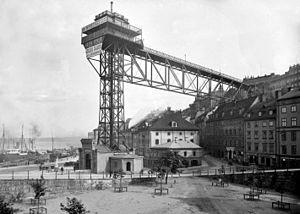
L'ascenseur Katarina est un ascenseur public situé à Slussen dans le centre de Stockholm en Suède. Il permet aux piétons de se rendre de la rue Katarinavägen, près des rives de la mer Baltique, à la place Mosebacke Torg, sur les hauteurs du quartier de Södermalm.